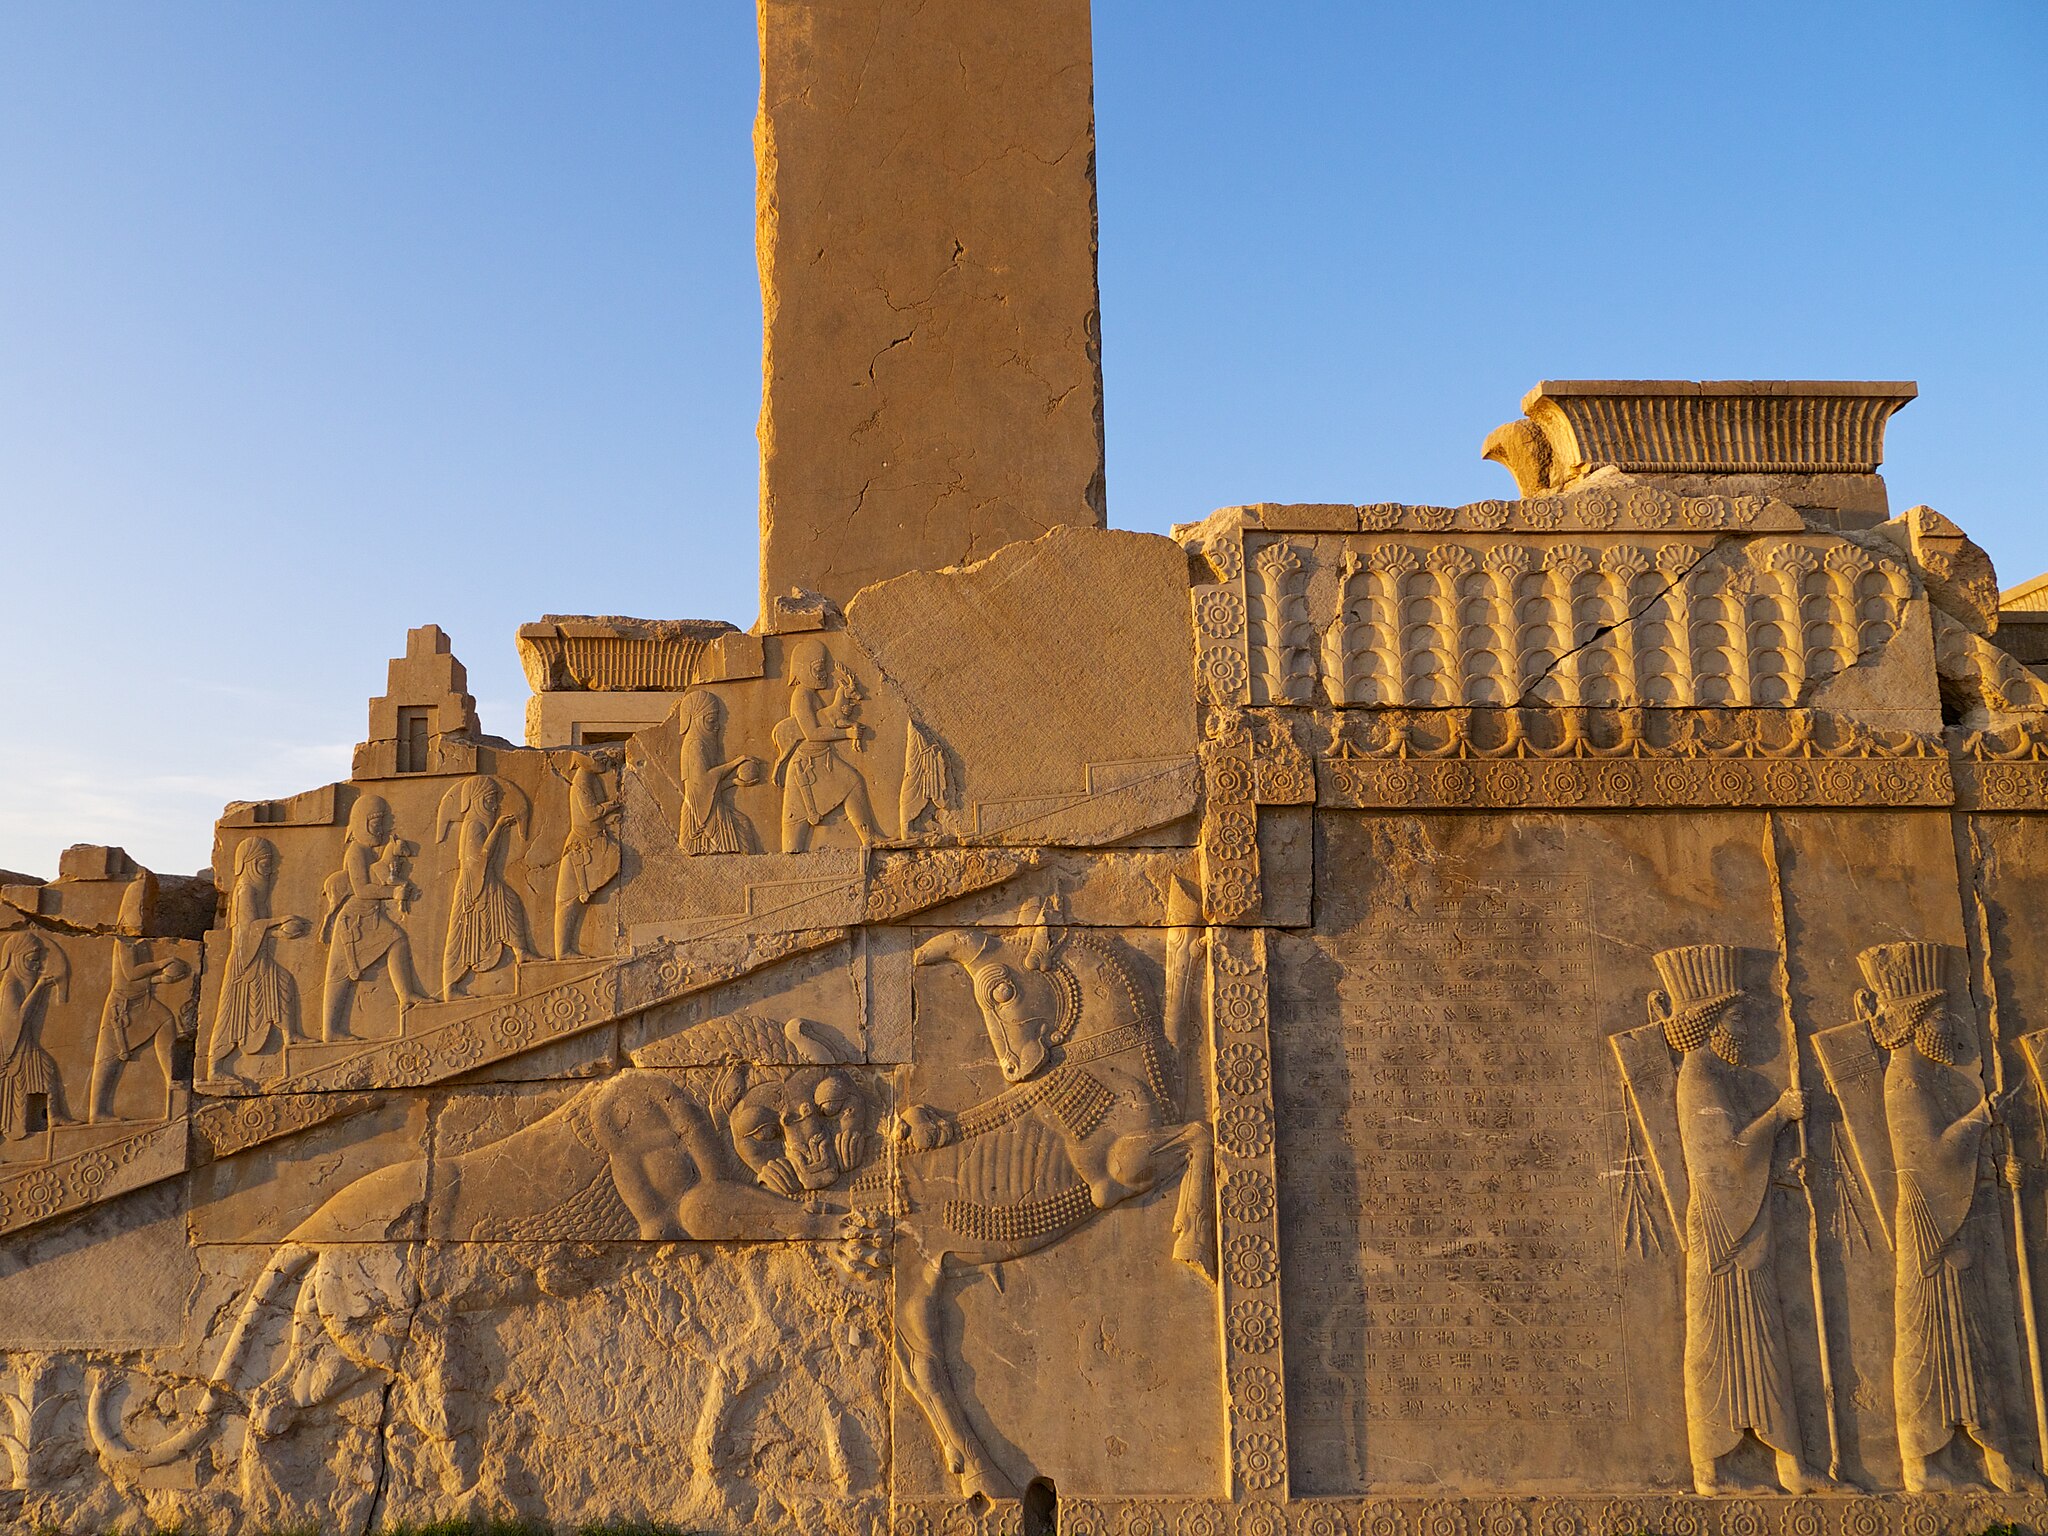
Title: 136-Persepolis (15665151524)
Description: 136-Persepolis
Date: 2015-01-06 21:16
Categories: Flickr images reviewed by FlickreviewR 2, 2015 in Persepolis, Lion attacking a bull, Persepolis, Southern staircase of Tachara